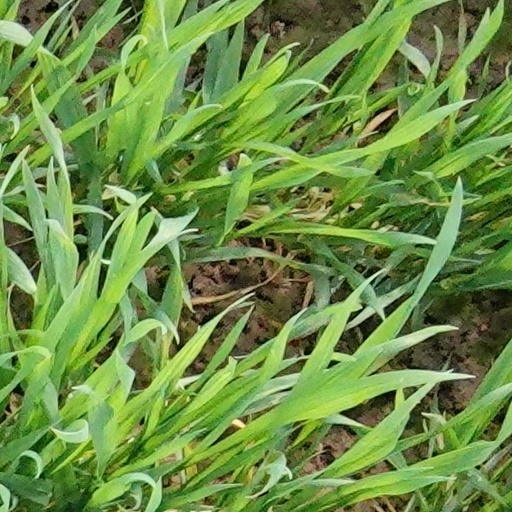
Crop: wheat